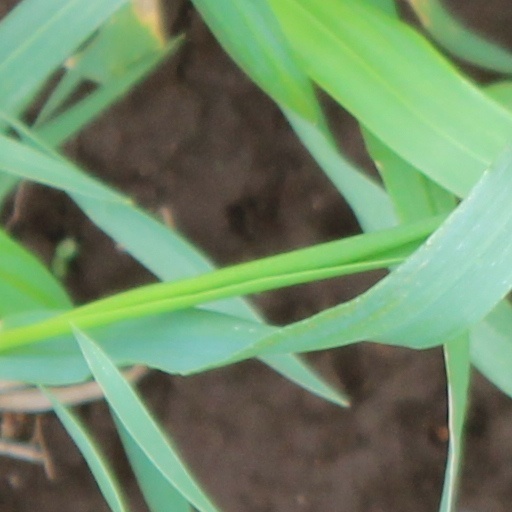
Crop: wheat